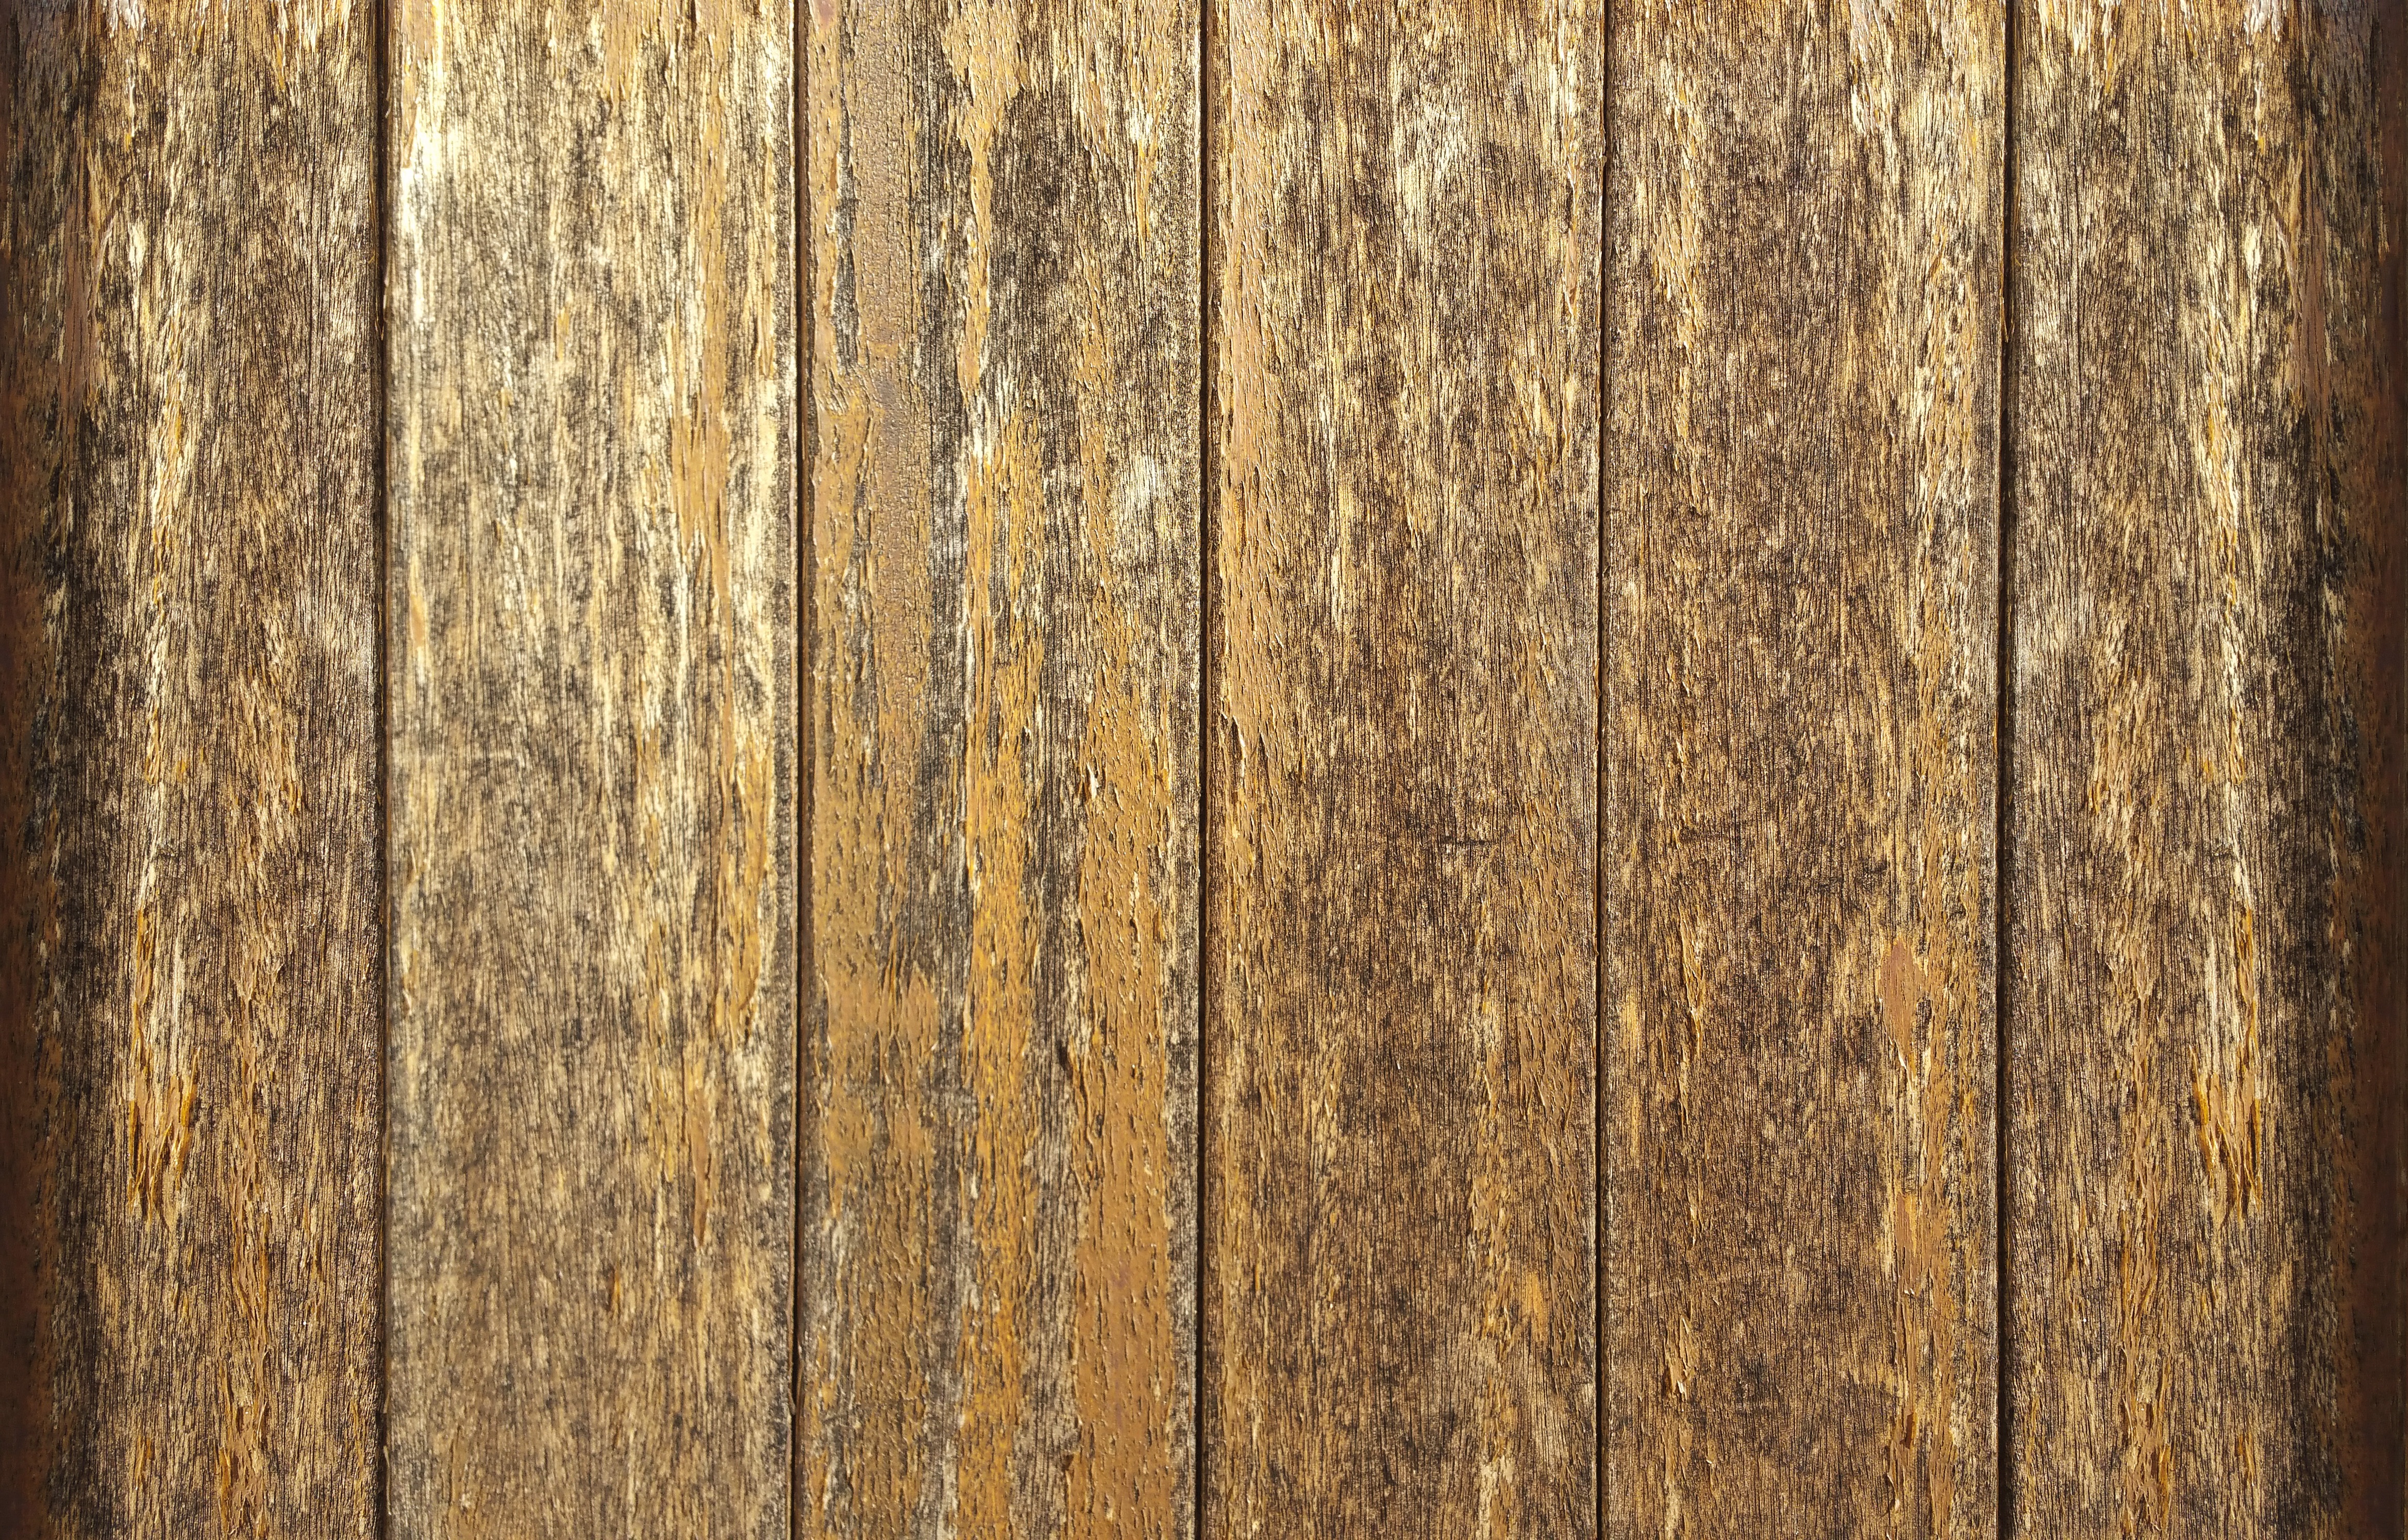
table, tree, nature, structure, board, wood, texture, plank, floor, trunk, wall, soil, lumber, background, hardwood, backgrounds, flooring, wood flooring, man made object, plant stem, laminate flooring, wood stain